Sviatoslav I

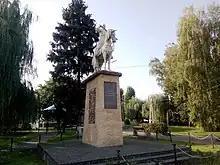
Monument to Svyatoslav the Brave in the village of Stari Petrivtsi, Kyiv region

Sviatoslav retreated to Dorostolon, which the Byzantine armies besieged for sixty-five days. Cut off and surrounded, Sviatoslav came to terms with John and agreed to abandon the Balkans, renounce his claims to the southern Crimea, and return west of the Dnieper River. In return, the Byzantine emperor supplied the Rus' with food and safe passage home. Sviatoslav and his men set sail and landed on Berezan Island at the mouth of the Dnieper, where they made camp for the winter. Several months later, according to the Primary Chronicle, their camp was devastated by famine, so that even a horse's head could not be bought for less than a half-grivna. While Sviatoslav's campaign brought no tangible results for the Rus', it weakened the Bulgarian state and left it vulnerable to the attacks of Basil the Bulgar-Slayer four decades later.